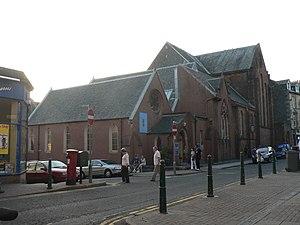
La Cathédrale Saint-Jean-le-Divin est une cathédrale de l'Église épiscopalienne écossaise située dans la ville d'Oban en Écosse.